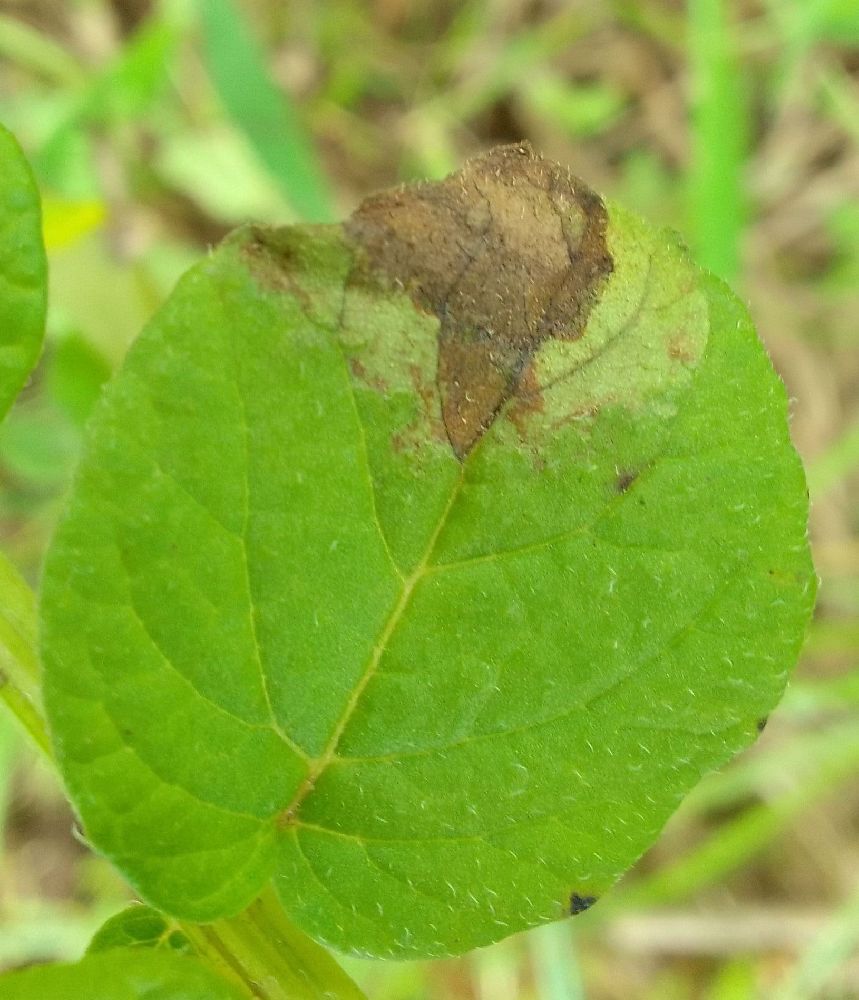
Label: Late blight